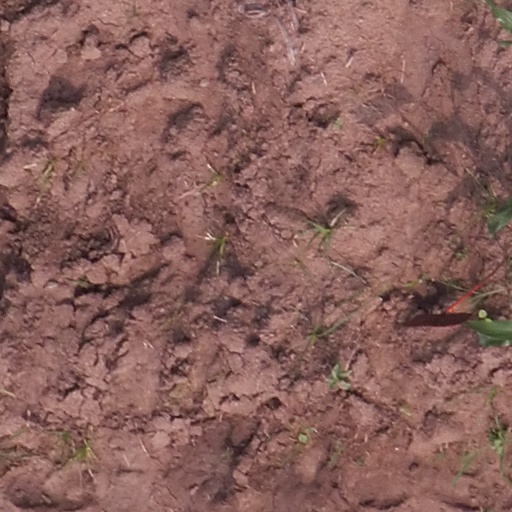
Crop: maize; corn